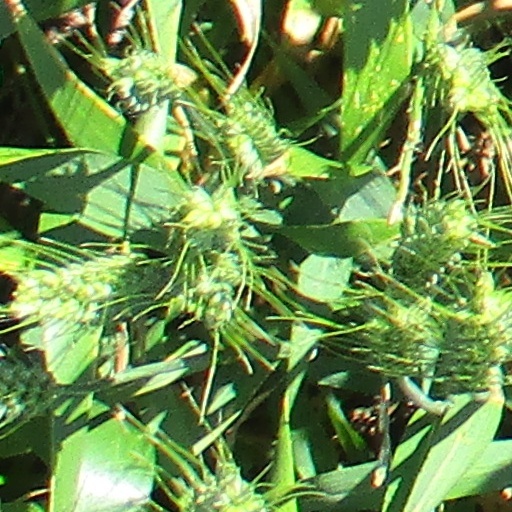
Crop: wheat